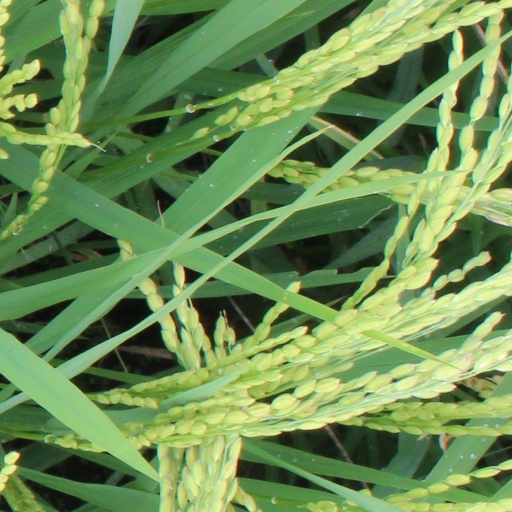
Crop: rice